Arkansas Power and Light Building

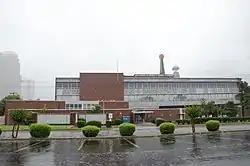

The Arkansas Power and Light Building is a building in the city of Little Rock, Arkansas. The building is listed in the National Register of Historic Places. Now also known as the Entergy Building, it was the first office building in downtown Little Rock built in the International style. Designed by the architect Fred Arnold of the Little Rock architectural firm of Wittenberg, Delony & Davidson in 1953, it was not completed until 1959 due to uncertainty over the utility's requested rate increases and the expiration of laborers' union contracts.